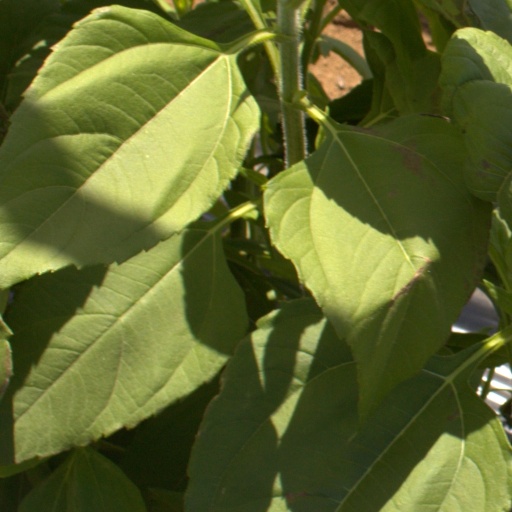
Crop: Jerusalem artichoke